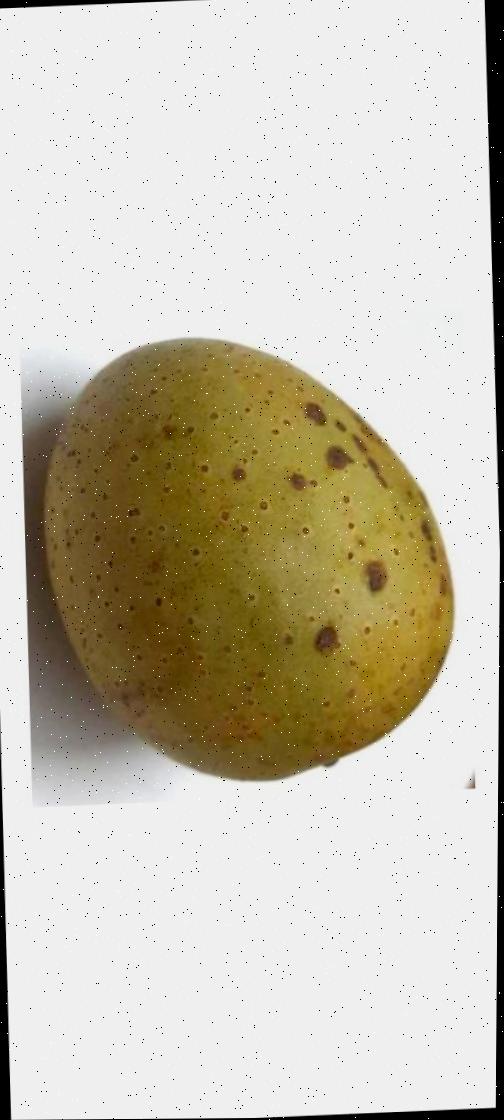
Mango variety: Gourmoti